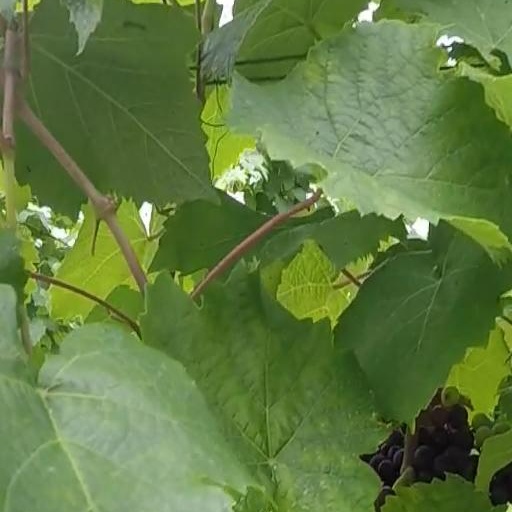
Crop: grape